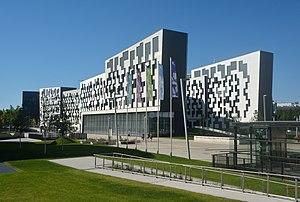
Campus de l'Université d'économie de Vienne, département n° 4 (architecte